Doina Marilena Ciocănea

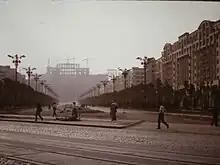
The Palace of the Parliament under construction - the heaviest building in the world

She was born in Bucharest and grew up there. Ciocănea received her diploma from the Institute of Architecture in 1976. From 1976 to 1987, she worked at the Institute for Design and Construction of Agricultural and Food Production Industries, designing storage facilities, canneries, wineries, slaughterhouses, flour mills and bakeries.